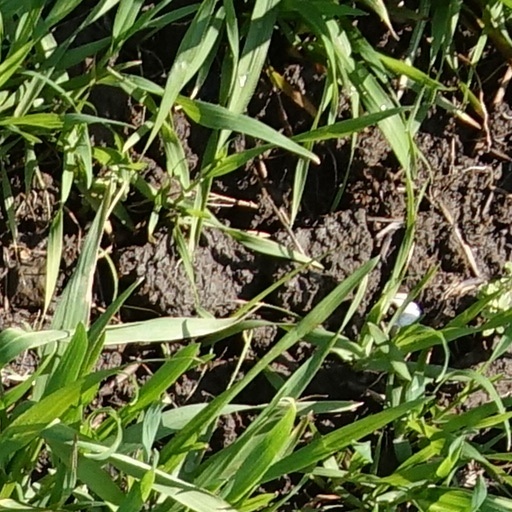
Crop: wheat